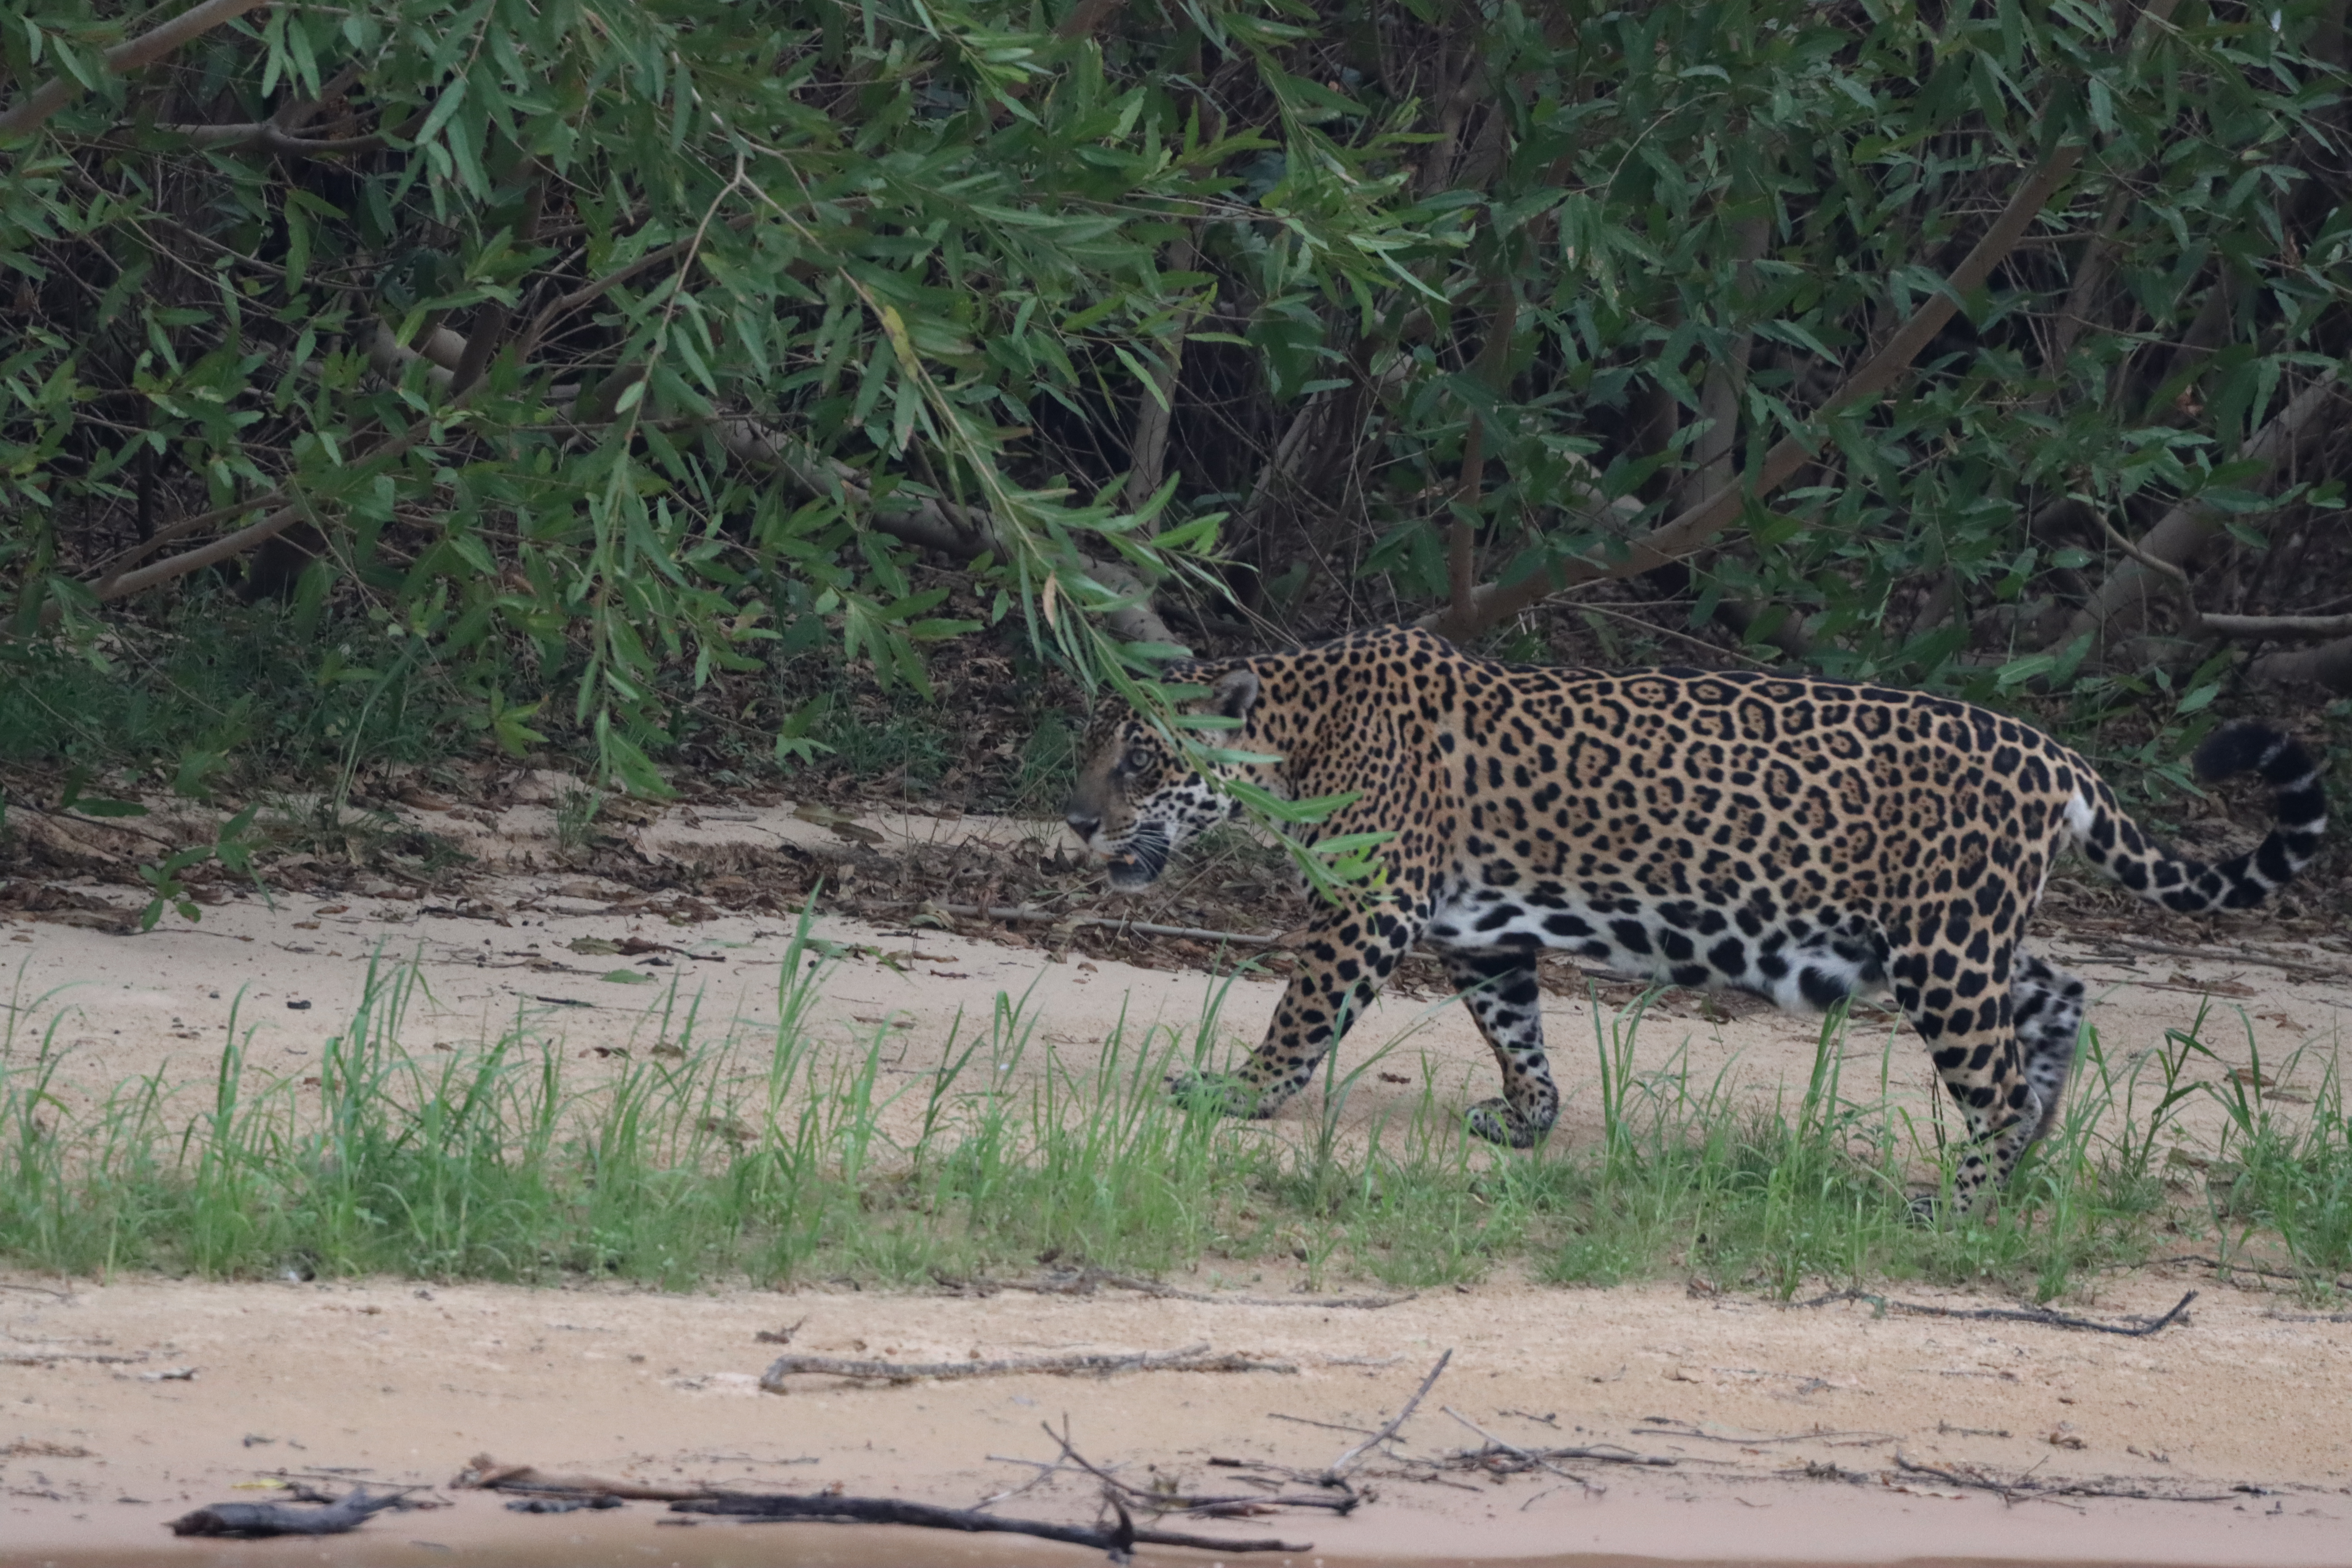
Jaguar: Pixana